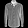
Label: Shirt